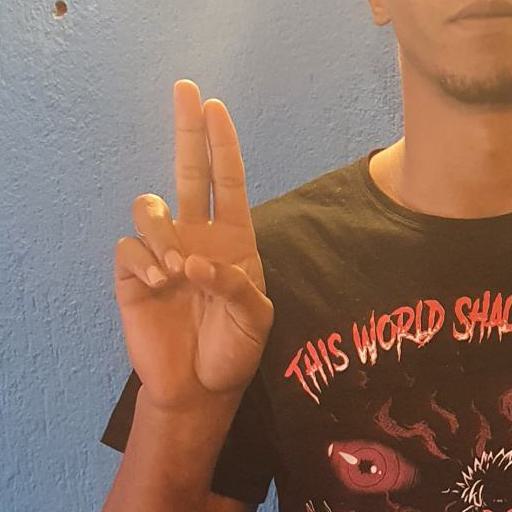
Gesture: two_up